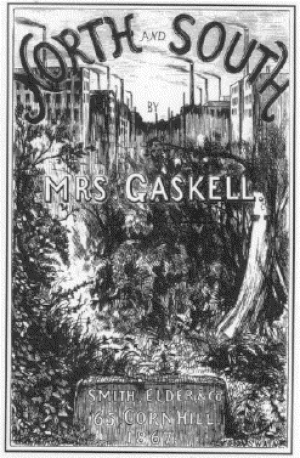
Le roman de Henry Fielding Histoire de Tom Jones, enfant trouvé, abrégé en Tom Jones, publié par l'éditeur londonien Andrew Millar en 1749, est un livre ambitieux et innovateur, mais dont les fondements s'appuient, soit a contrario, soit directement, sur plusieurs traditions littéraires faisant florès depuis la fin du XVIIᵉ siècle et le début du XVIIIᵉ siècle.